Question: What is the woman standing on top of?
Tambaya: Me matar take tsaye akai?
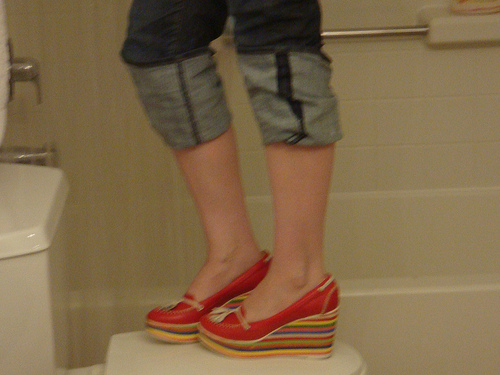
Answer: Toilet.
Amsa: Masai.